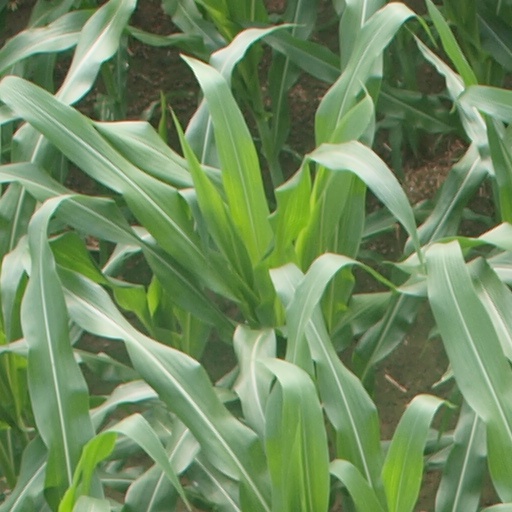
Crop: maize; corn